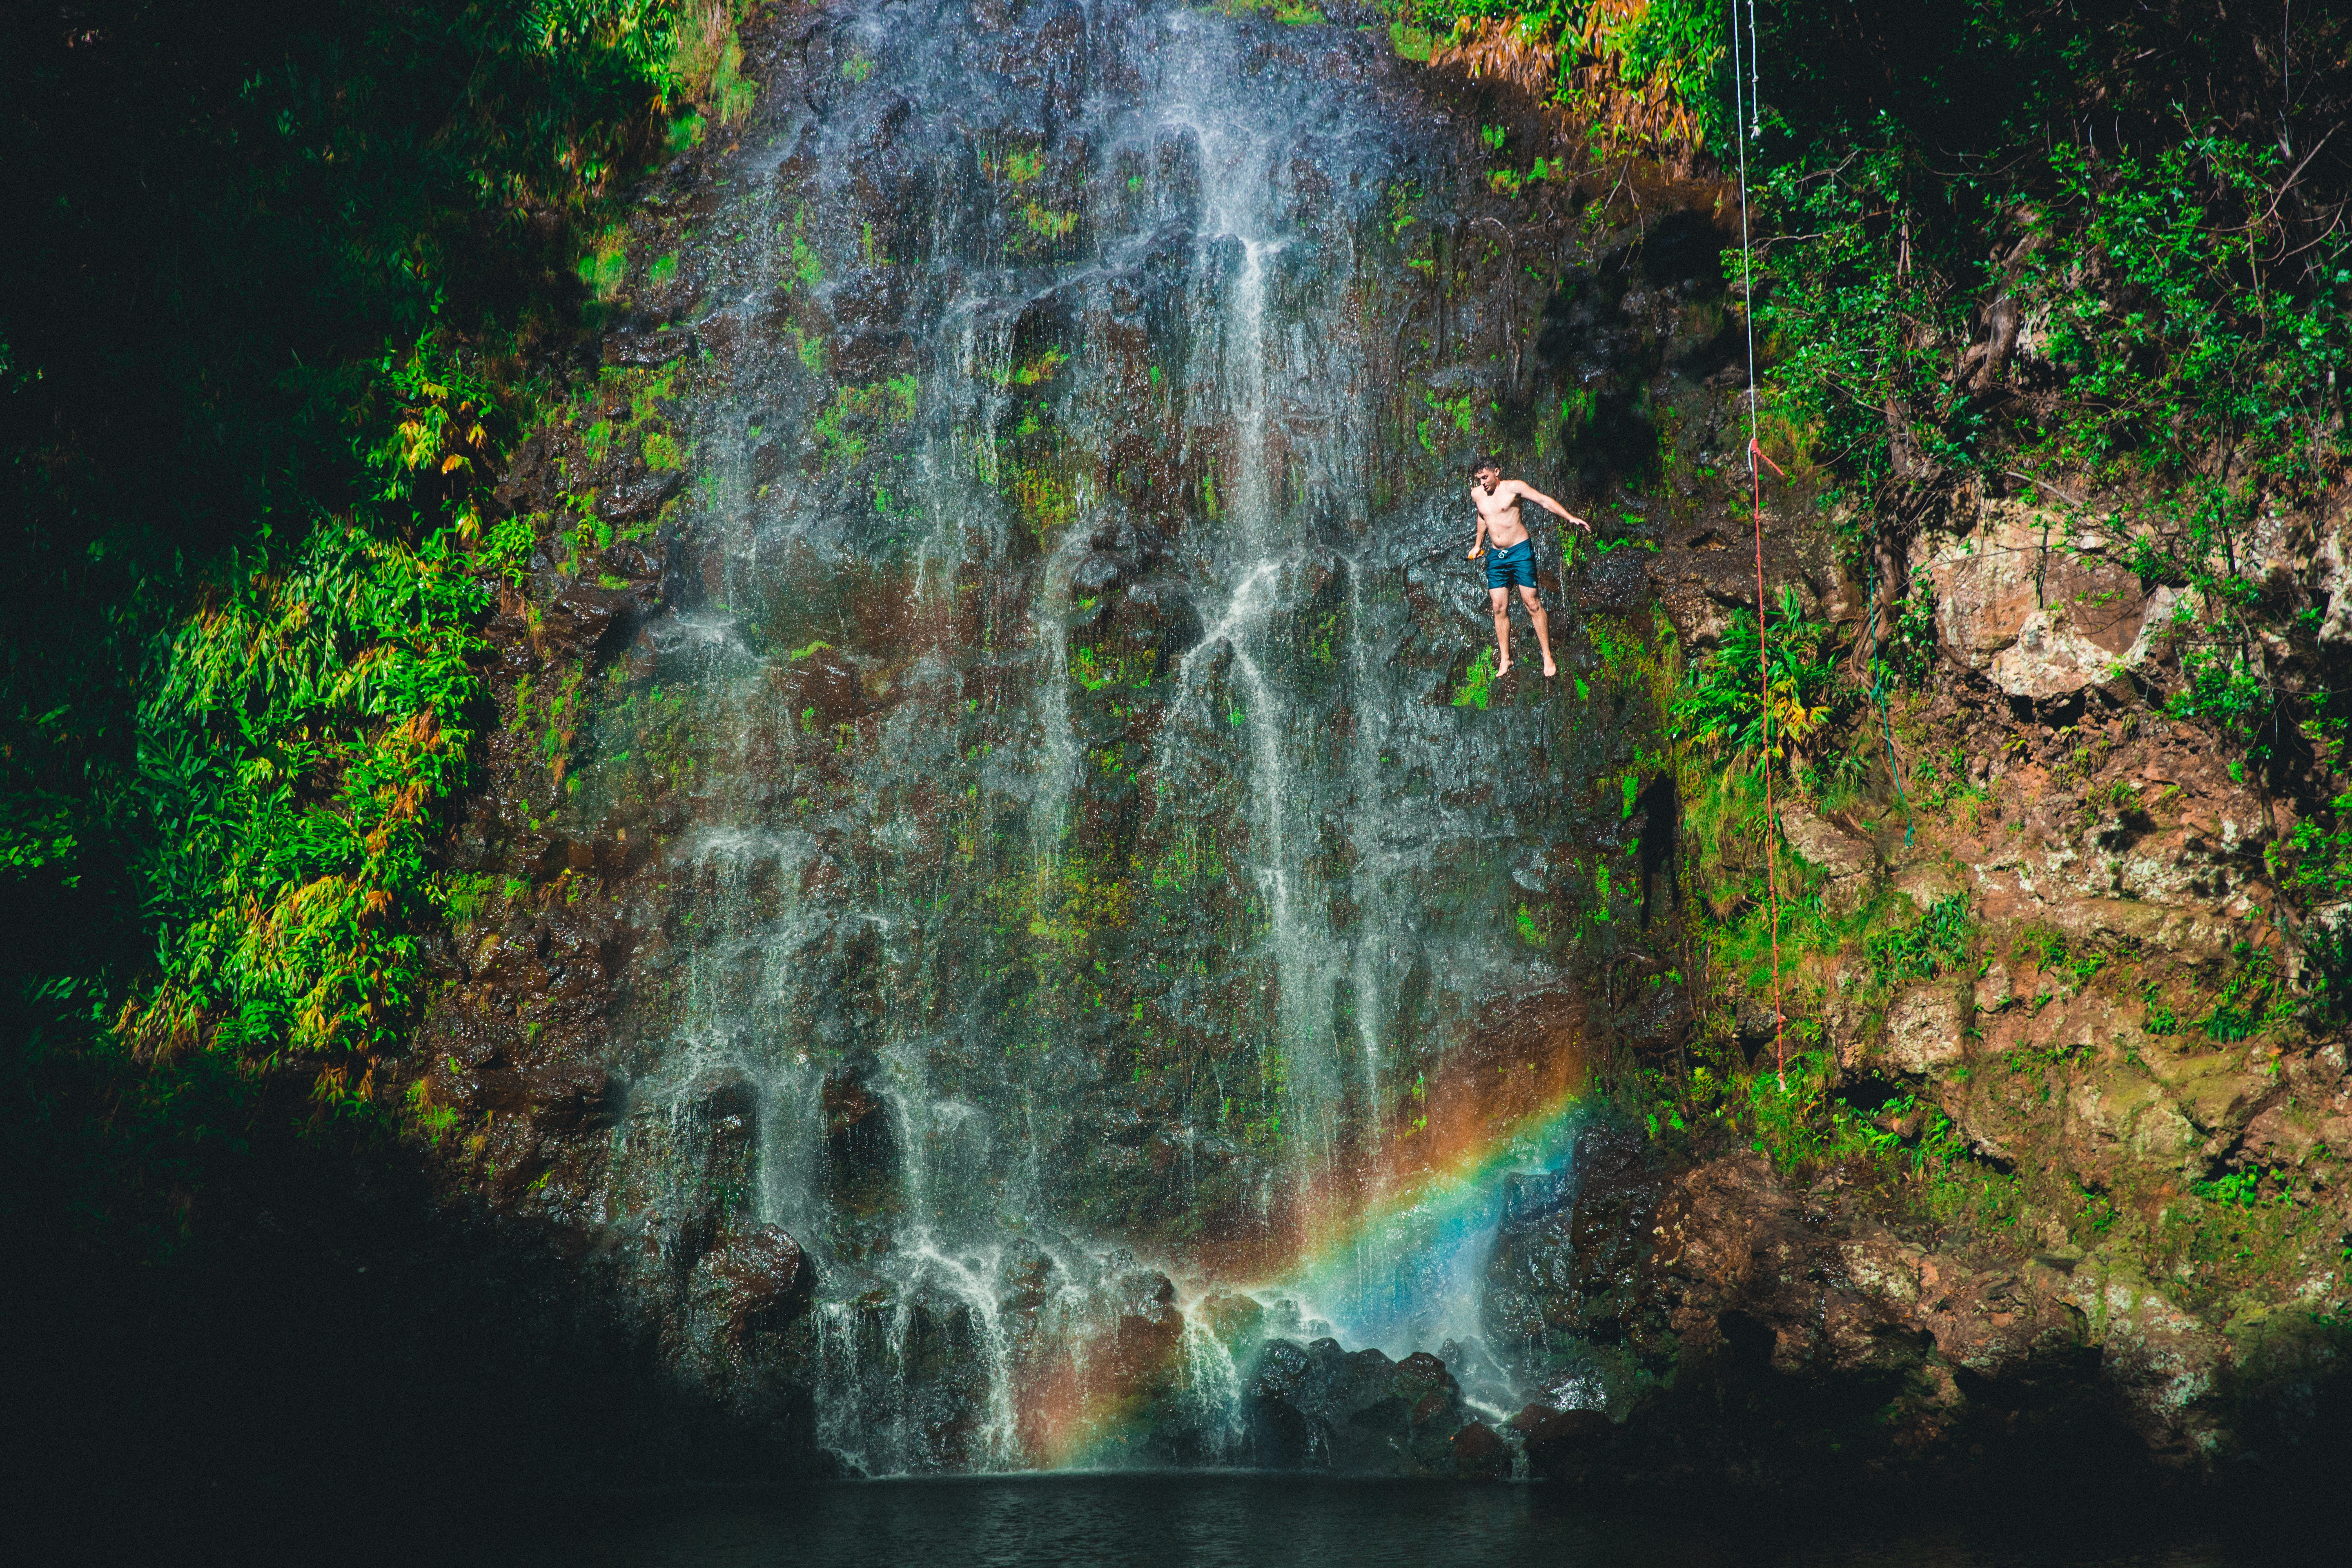
man, water, nature, forest, waterfall, jump, male, guy, jumping, reflection, jungle, body of water, rainforest, water feature